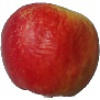
Label: red_yellow_apple